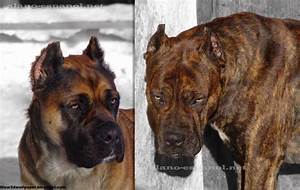
Label: dog